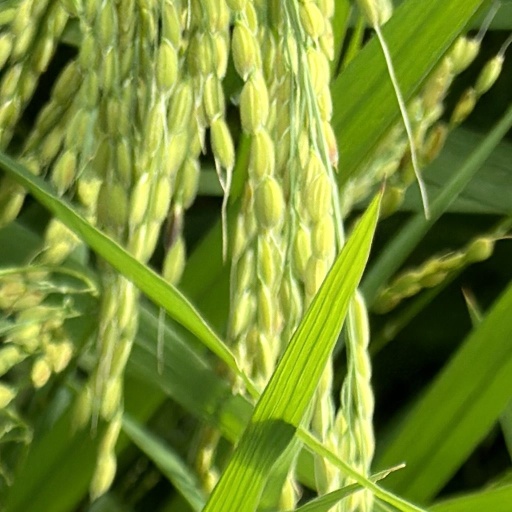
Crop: rice